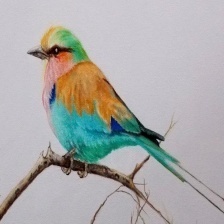
Species: LILAC ROLLER
Scientific name: CORACIAS CAUDATUS